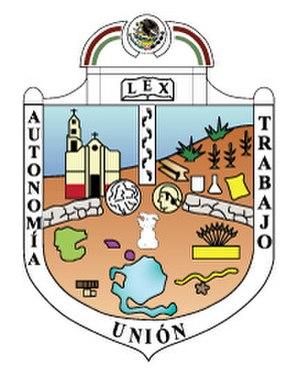
Ecatepec de Morelos est une municipalité mexicaine de l'État de Mexico, située dans la zone métropolitaine de la vallée de Mexico.